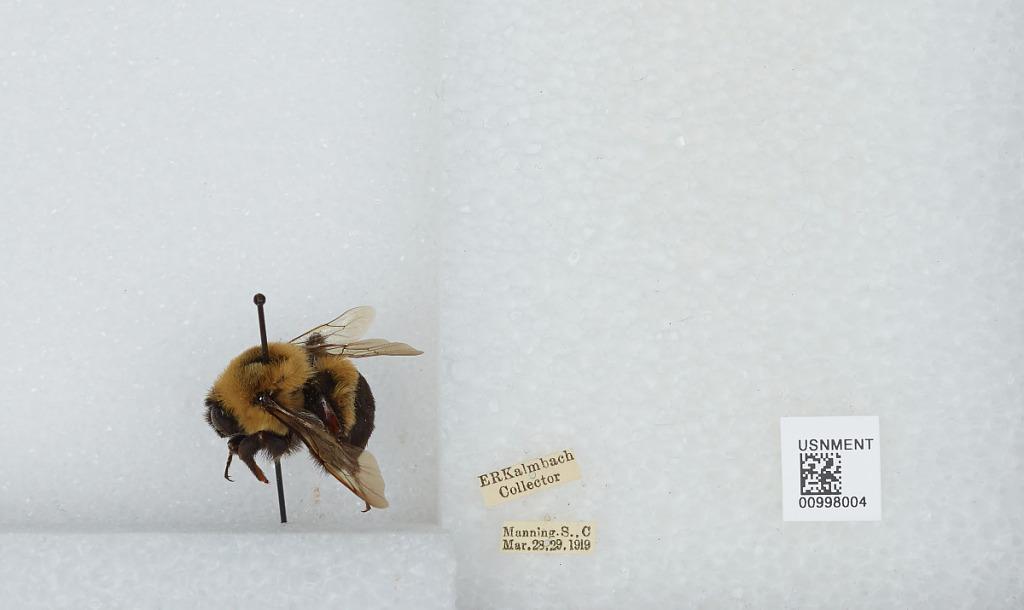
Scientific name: Bombus (Pyrobombus) impatiens Cresson
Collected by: E. Kalmbach
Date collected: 1919-3-28
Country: United States
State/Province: South Carolina
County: Clarendon
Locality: Manning
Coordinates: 33.6939, -80.2153